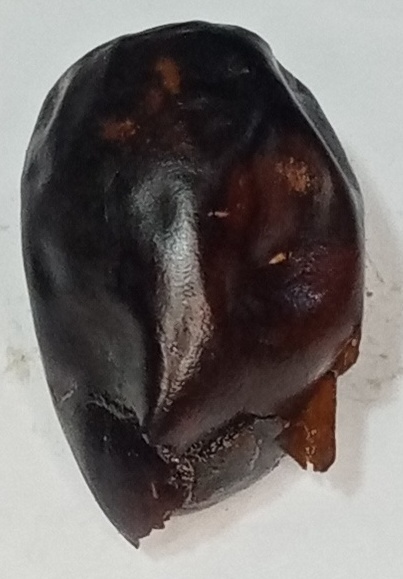
Variety: kupro
Size: large
Grade: grade-2